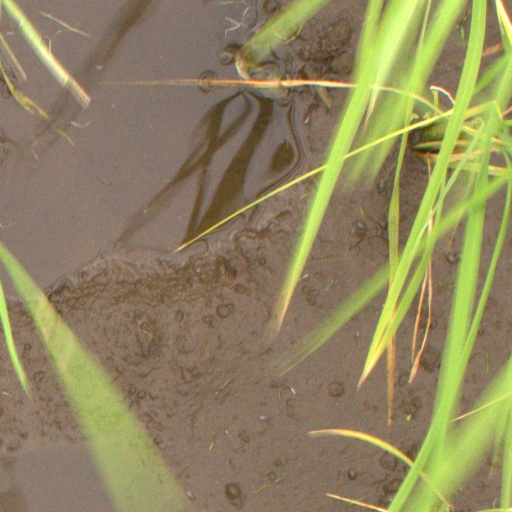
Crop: rice